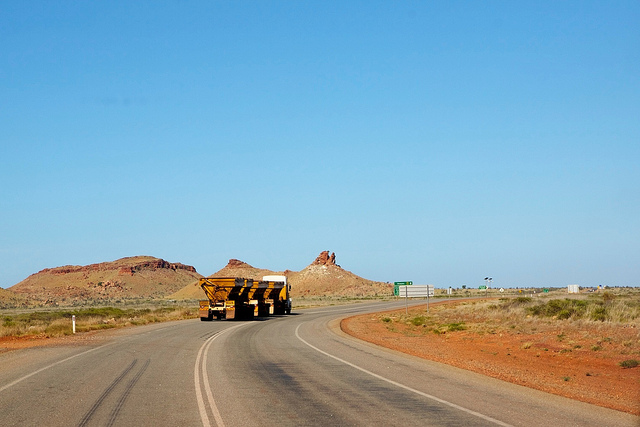
A large semi truck traveling down a winding road.

Large truck with cargo on a desert highway.

A truck on a curving road and the sky

A large truck on a road in the middle of an open area

A truck on road with mountains in the background.